Edwin Wolf II

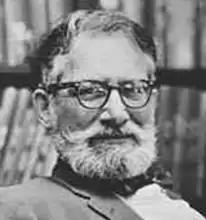
Edwin Wolf

Edwin Wolf II (December 6, 1911 – February 20, 1991) was an American librarian and collector who was one of Philadelphia’s most prominent bookmen during the 20th century.